Luna: Wolf Moon

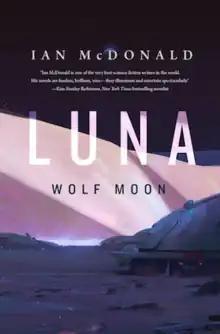
First edition cover

Luna: Wolf Moon is a 2017 science fiction novel by British author Ian McDonald. It is the second book in a three-part series that also includes "" and "".